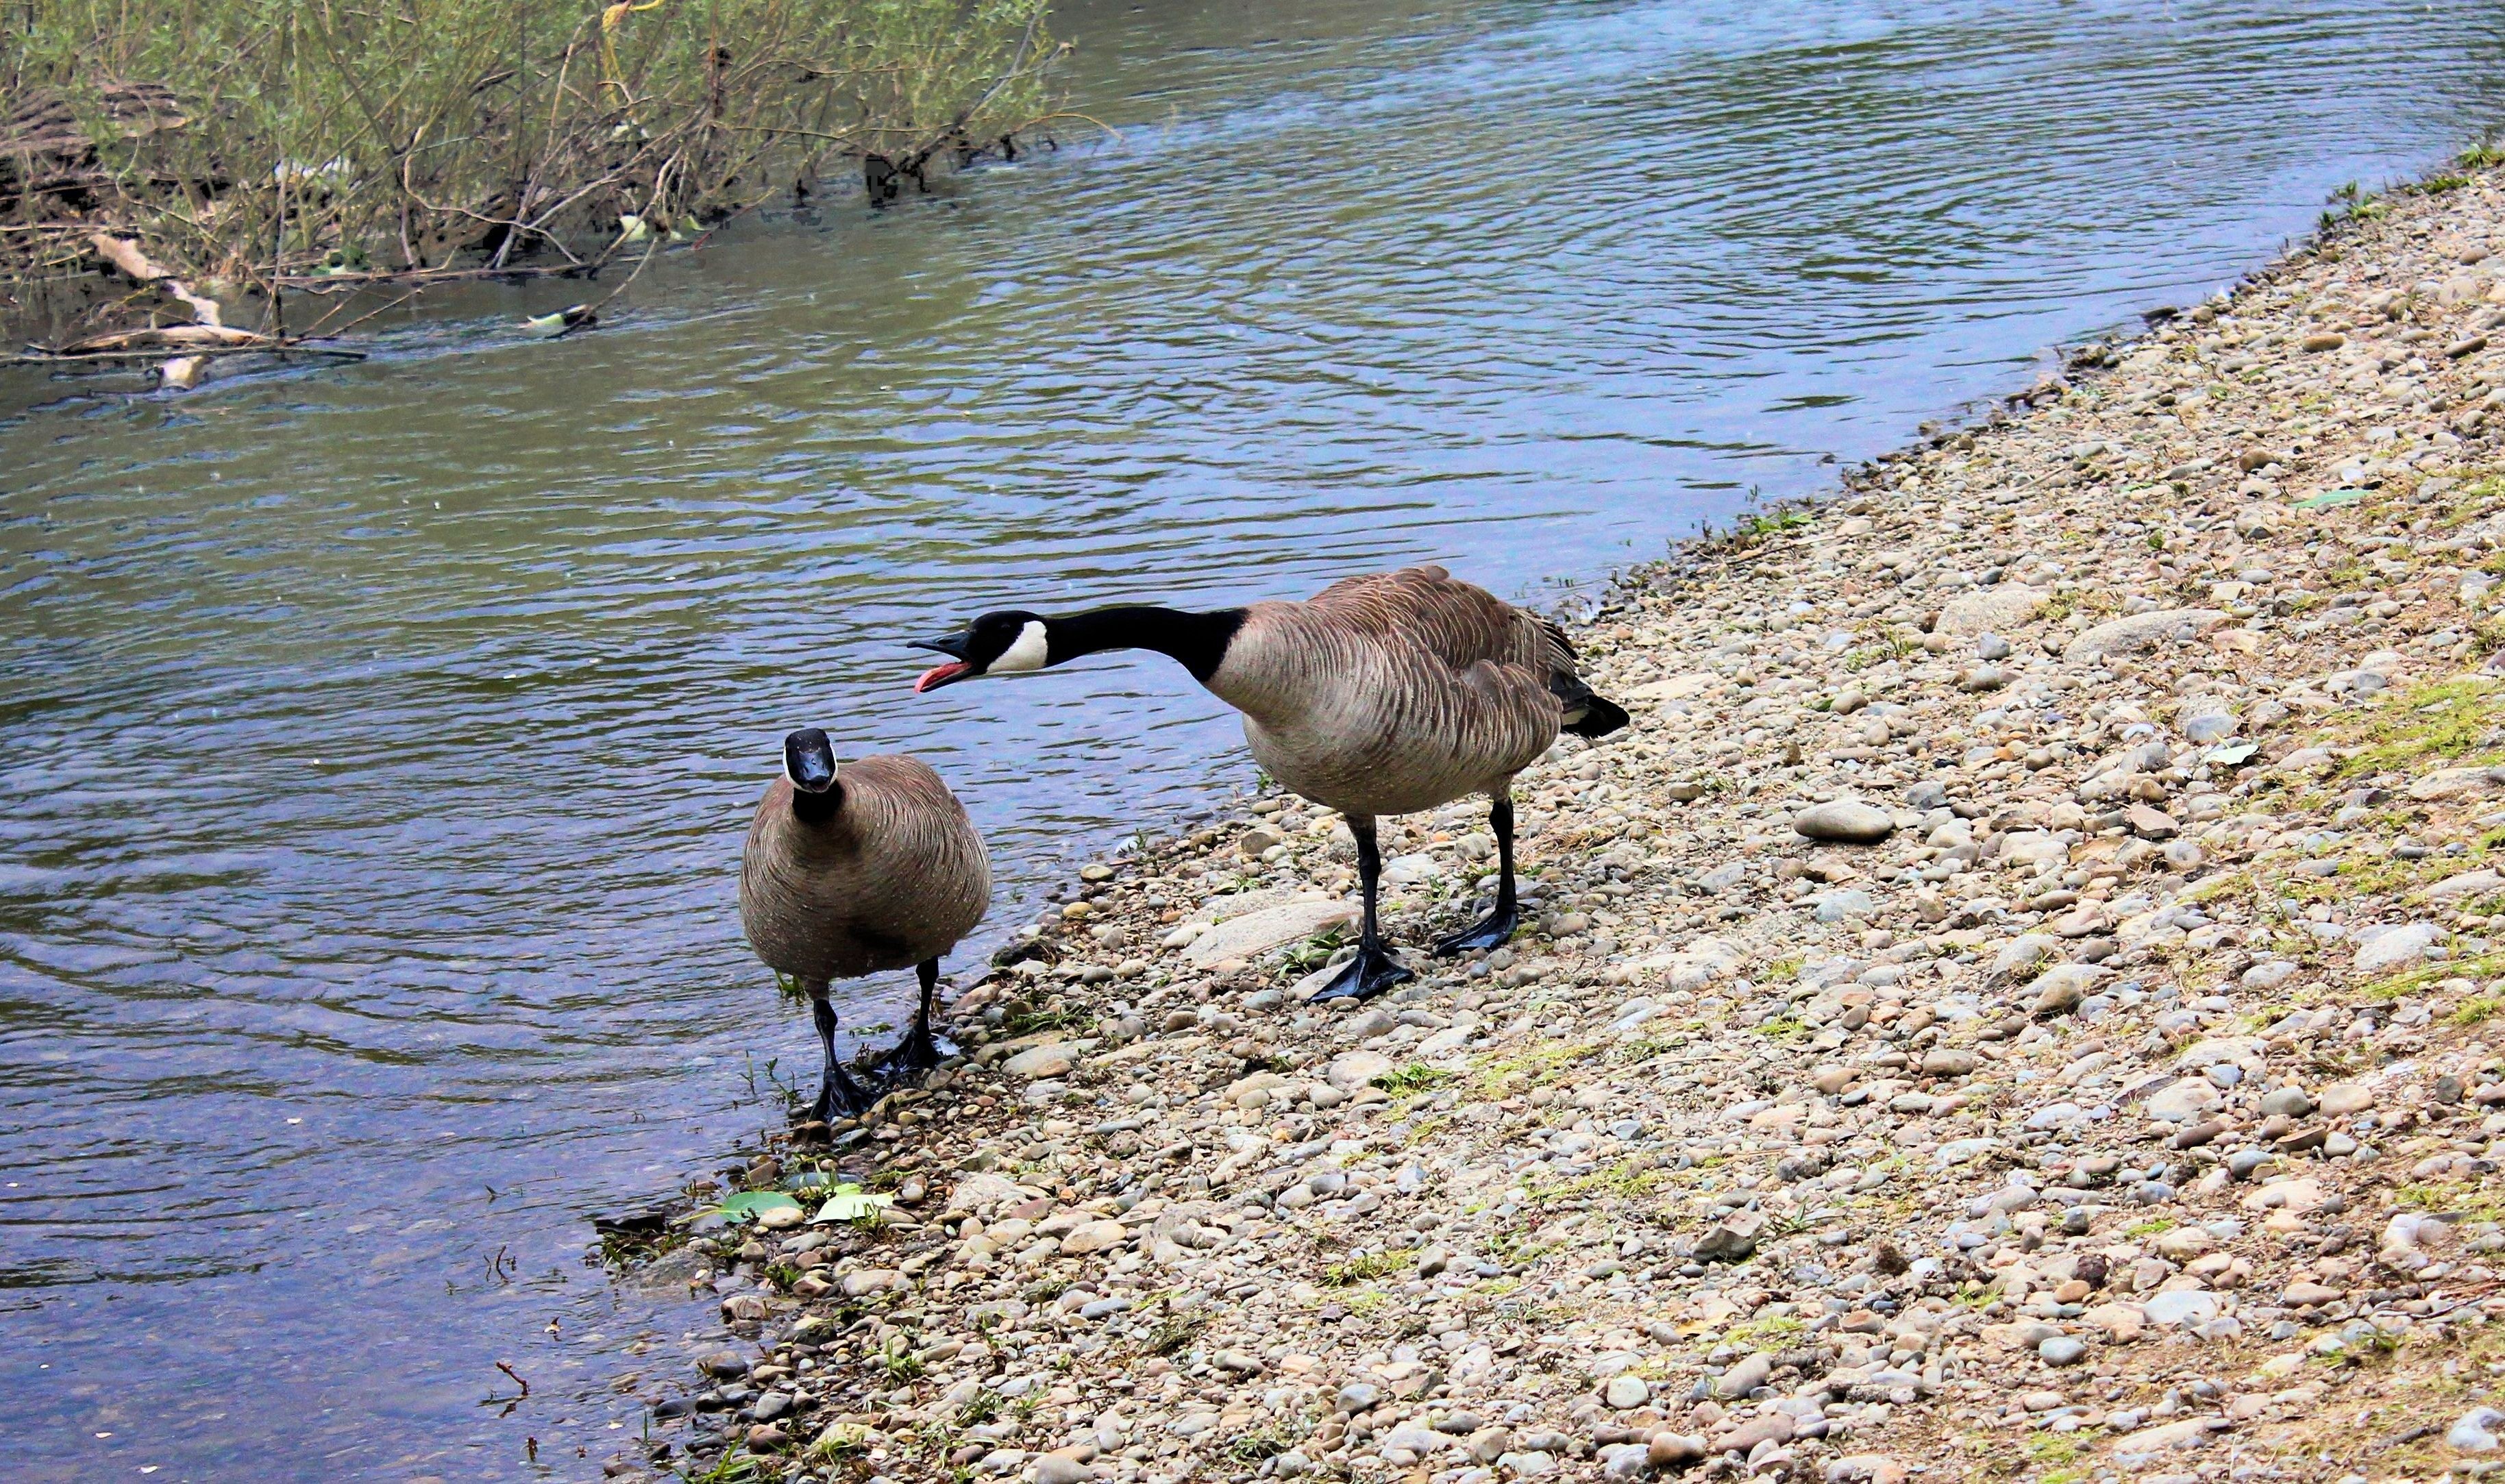
landscape, water, nature, bird, animal, river, pond, wildlife, fowl, fauna, outdoors, duck, goose, geese, wetland, vertebrate, waterfowl, water bird, ducks geese and swans